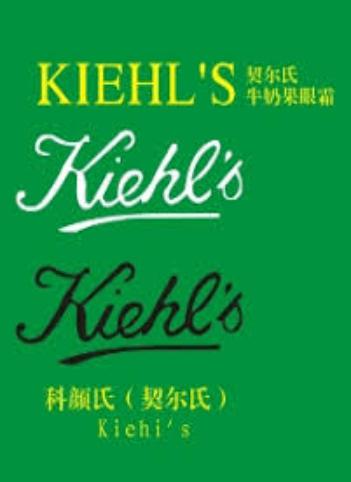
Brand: Kiehl's
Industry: Necessities